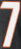
Number: 7